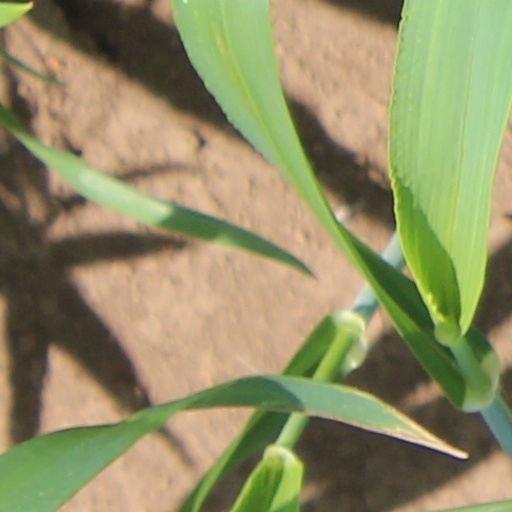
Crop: wheat